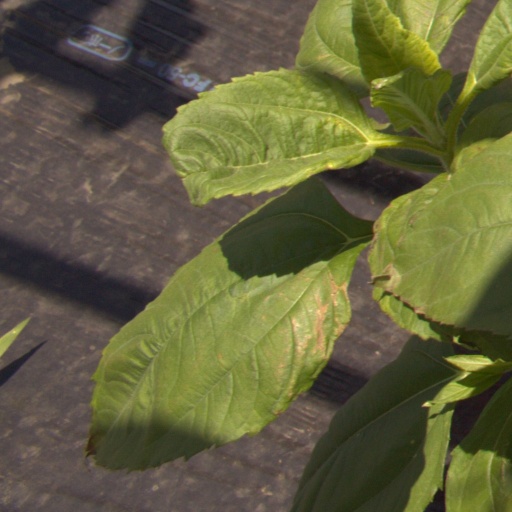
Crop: Jerusalem artichoke